Portrait of Brother Gregorio Belo of Vicenza

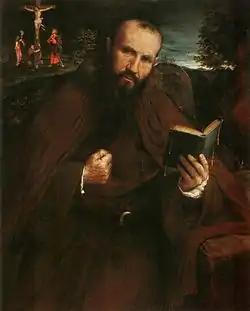
"Portrait of Brother Gregorio Belo of Vicenza" (1547) by Lorenzo Lotto

Portrait of Brother Gregorio Belo of Vicenza is a 1547 oil-on-canvas painting by the Italian High Renaissance artist Lorenzo Lotto, now in the Metropolitan Museum of Art in New York. It is inscribed bottom right "F. Gregorr belo de Vicentia / eremite in Hieronimi Ordinis beati / fratri Petris de Pisis Anno / etatis eius LV, M.D.XLVII". Its subject was a Hieronymite monk and so the image's iconography draws on that of the penitent St Jerome.